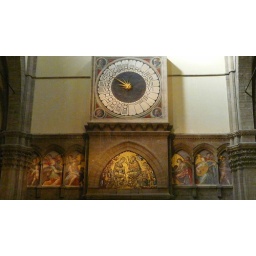
The clock above the door - Hora Italica